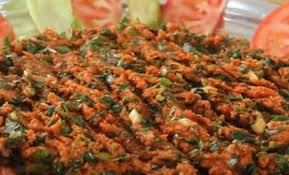
Label: kisir